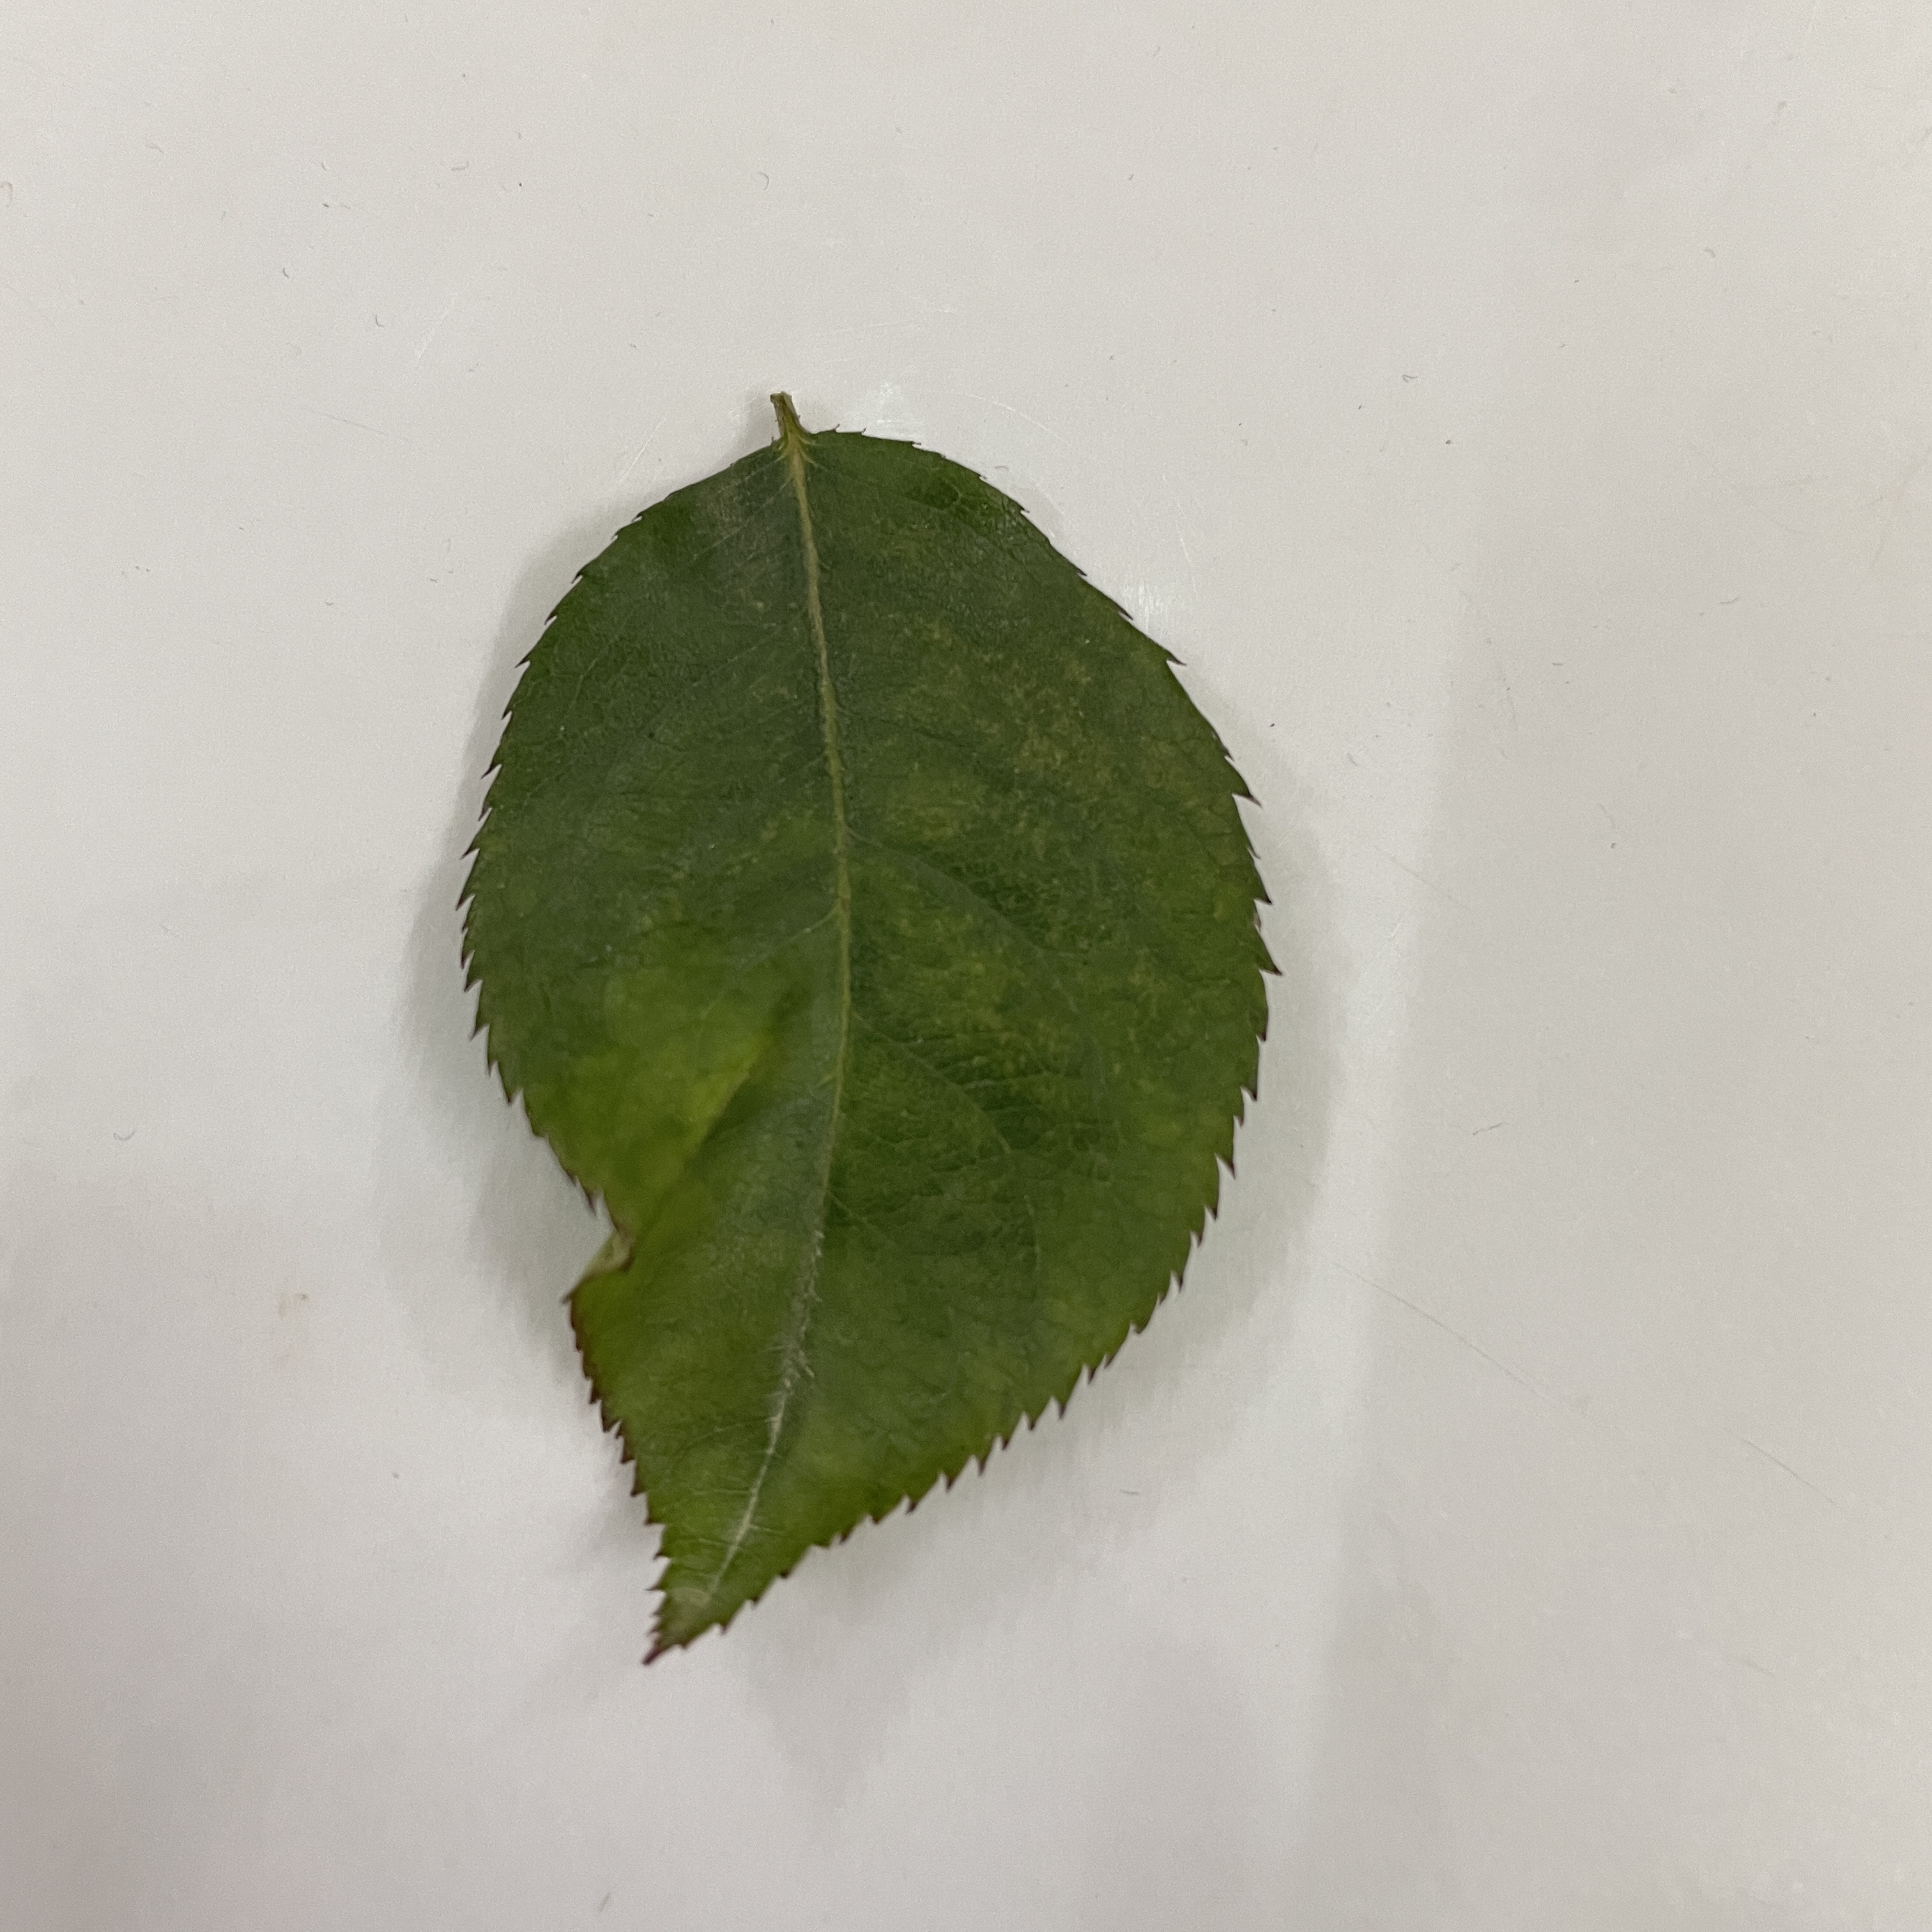
Label: Healthy Leaf